English Armada

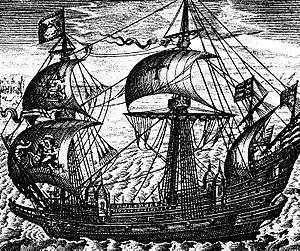
English galleon "Ark Royal" from 1587

As recorded on the list of 8 April 1589 o.s., there were Royal galleons, English armed merchantmen, Dutch flyboats, pinnaces and other ships for a total of 200 vessels broken down thusly: